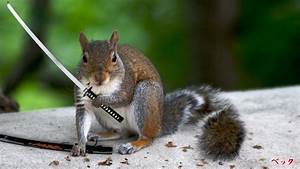
Label: squirrel